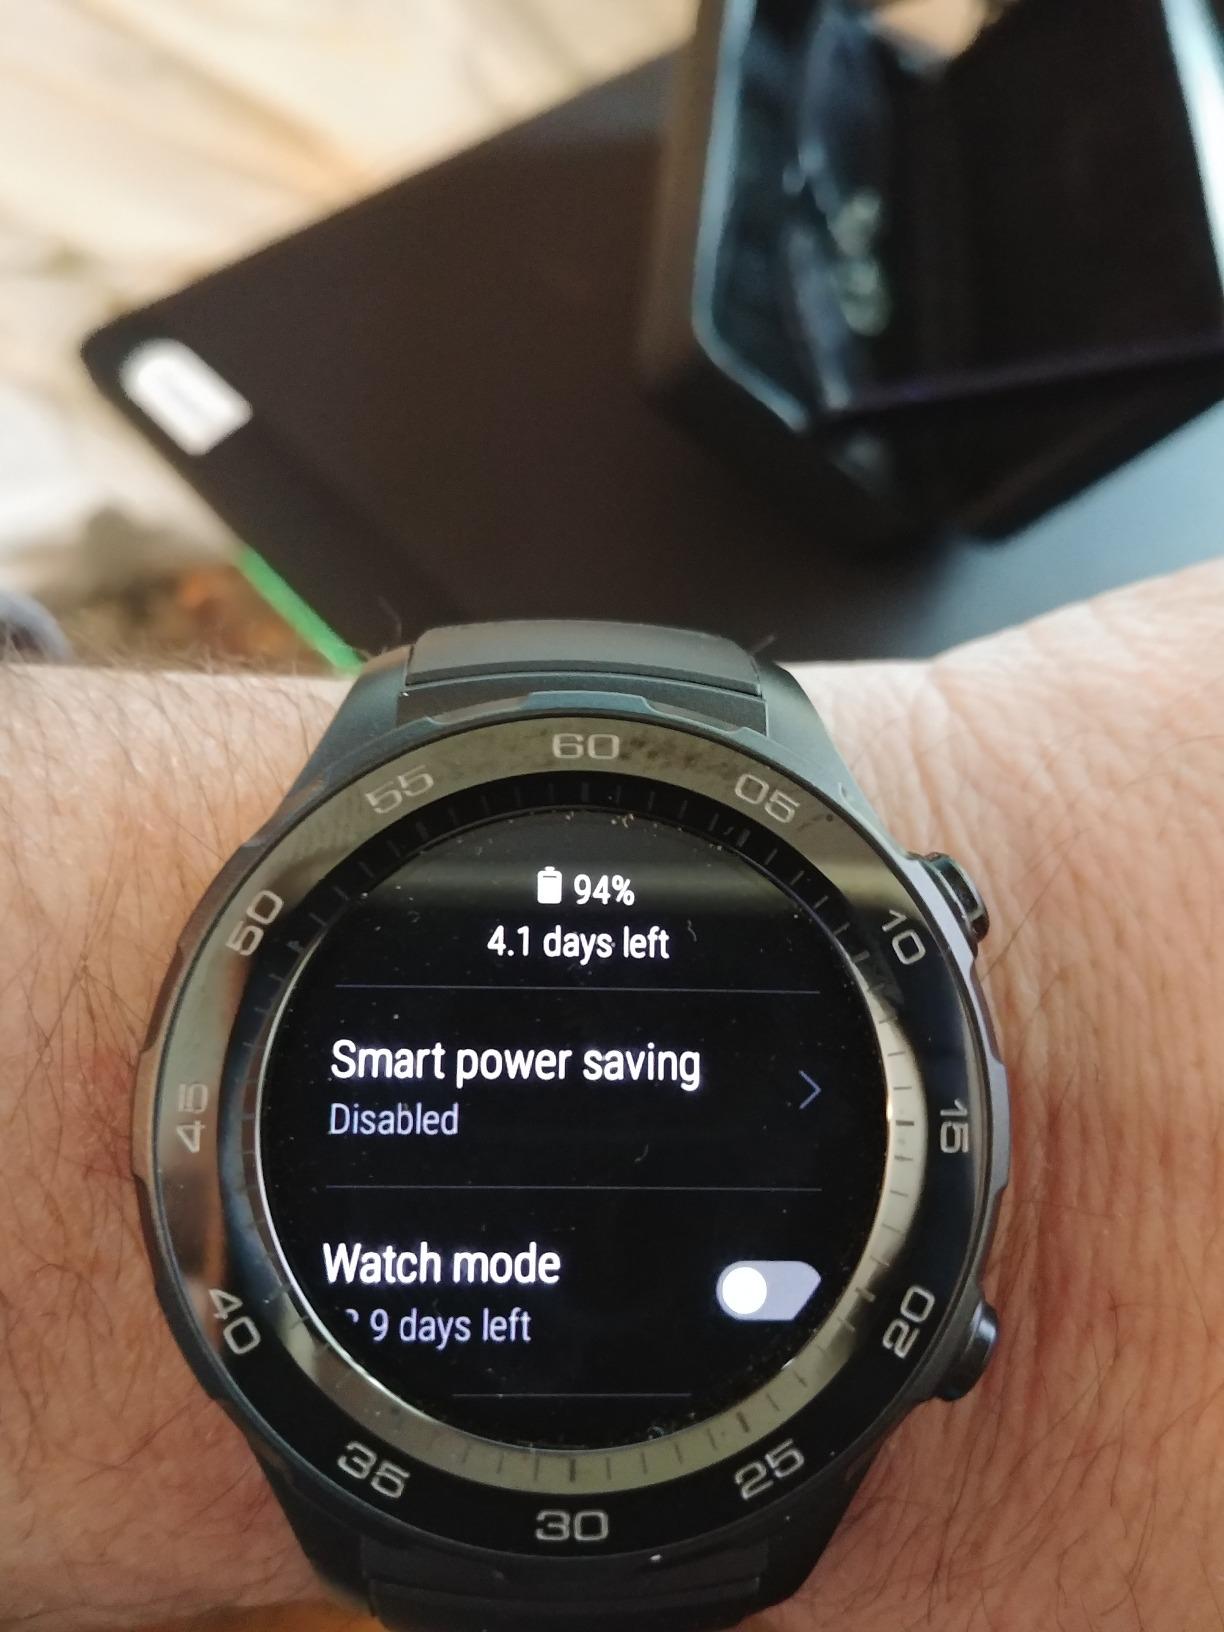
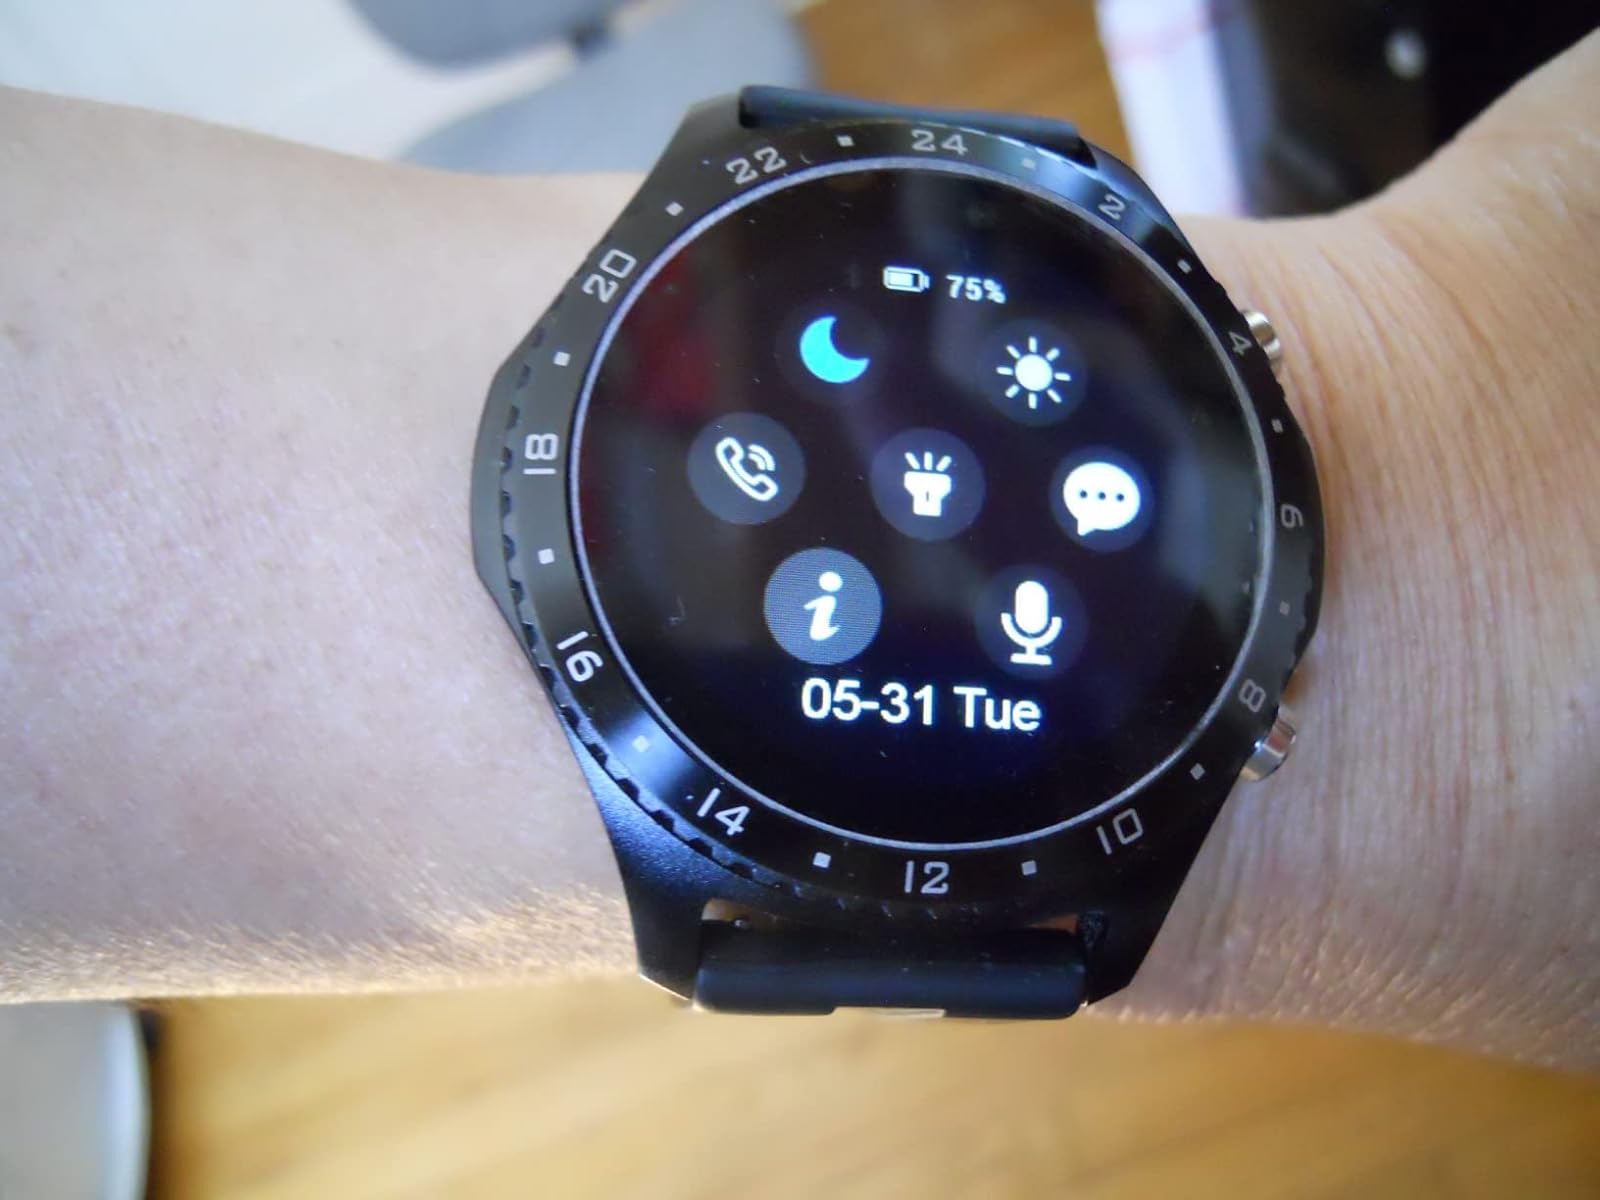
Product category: smartwatch
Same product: no